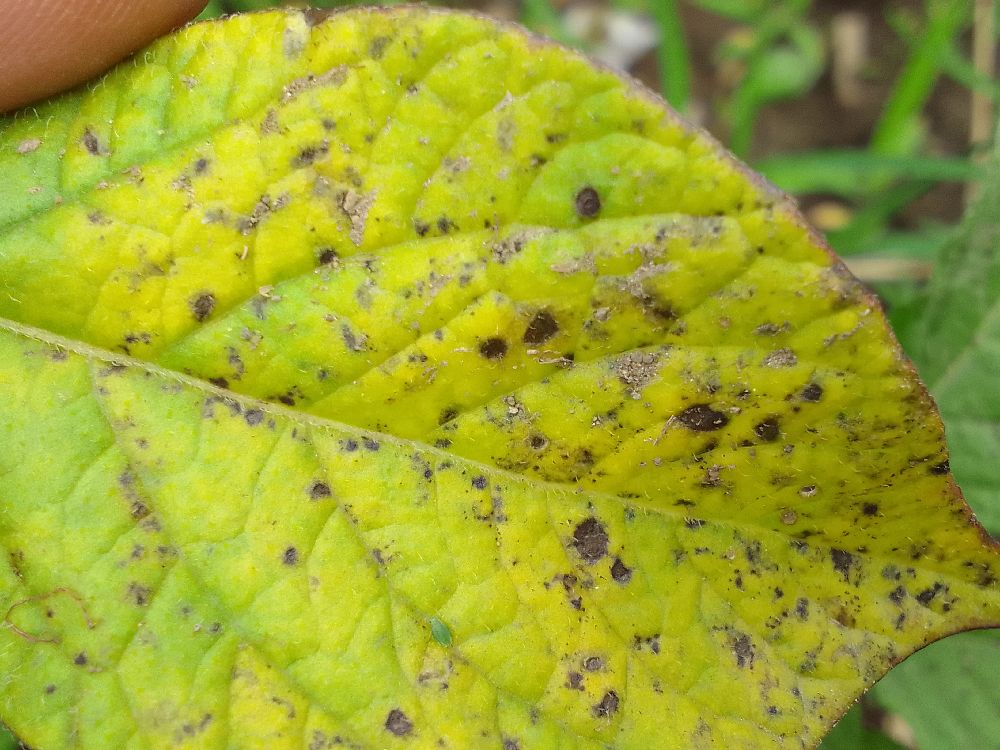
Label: Early blight